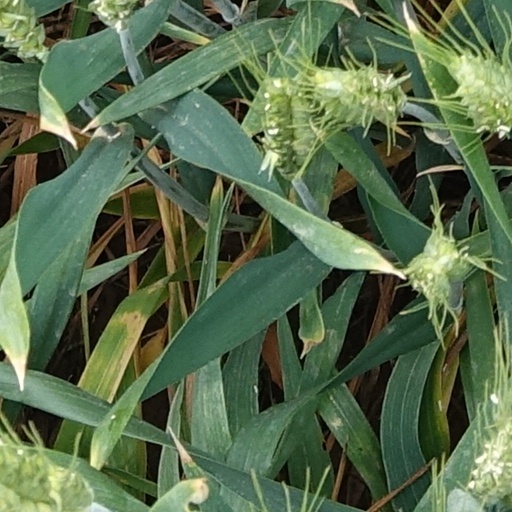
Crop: wheat